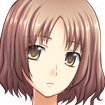
Portrait style: Anime Portrait